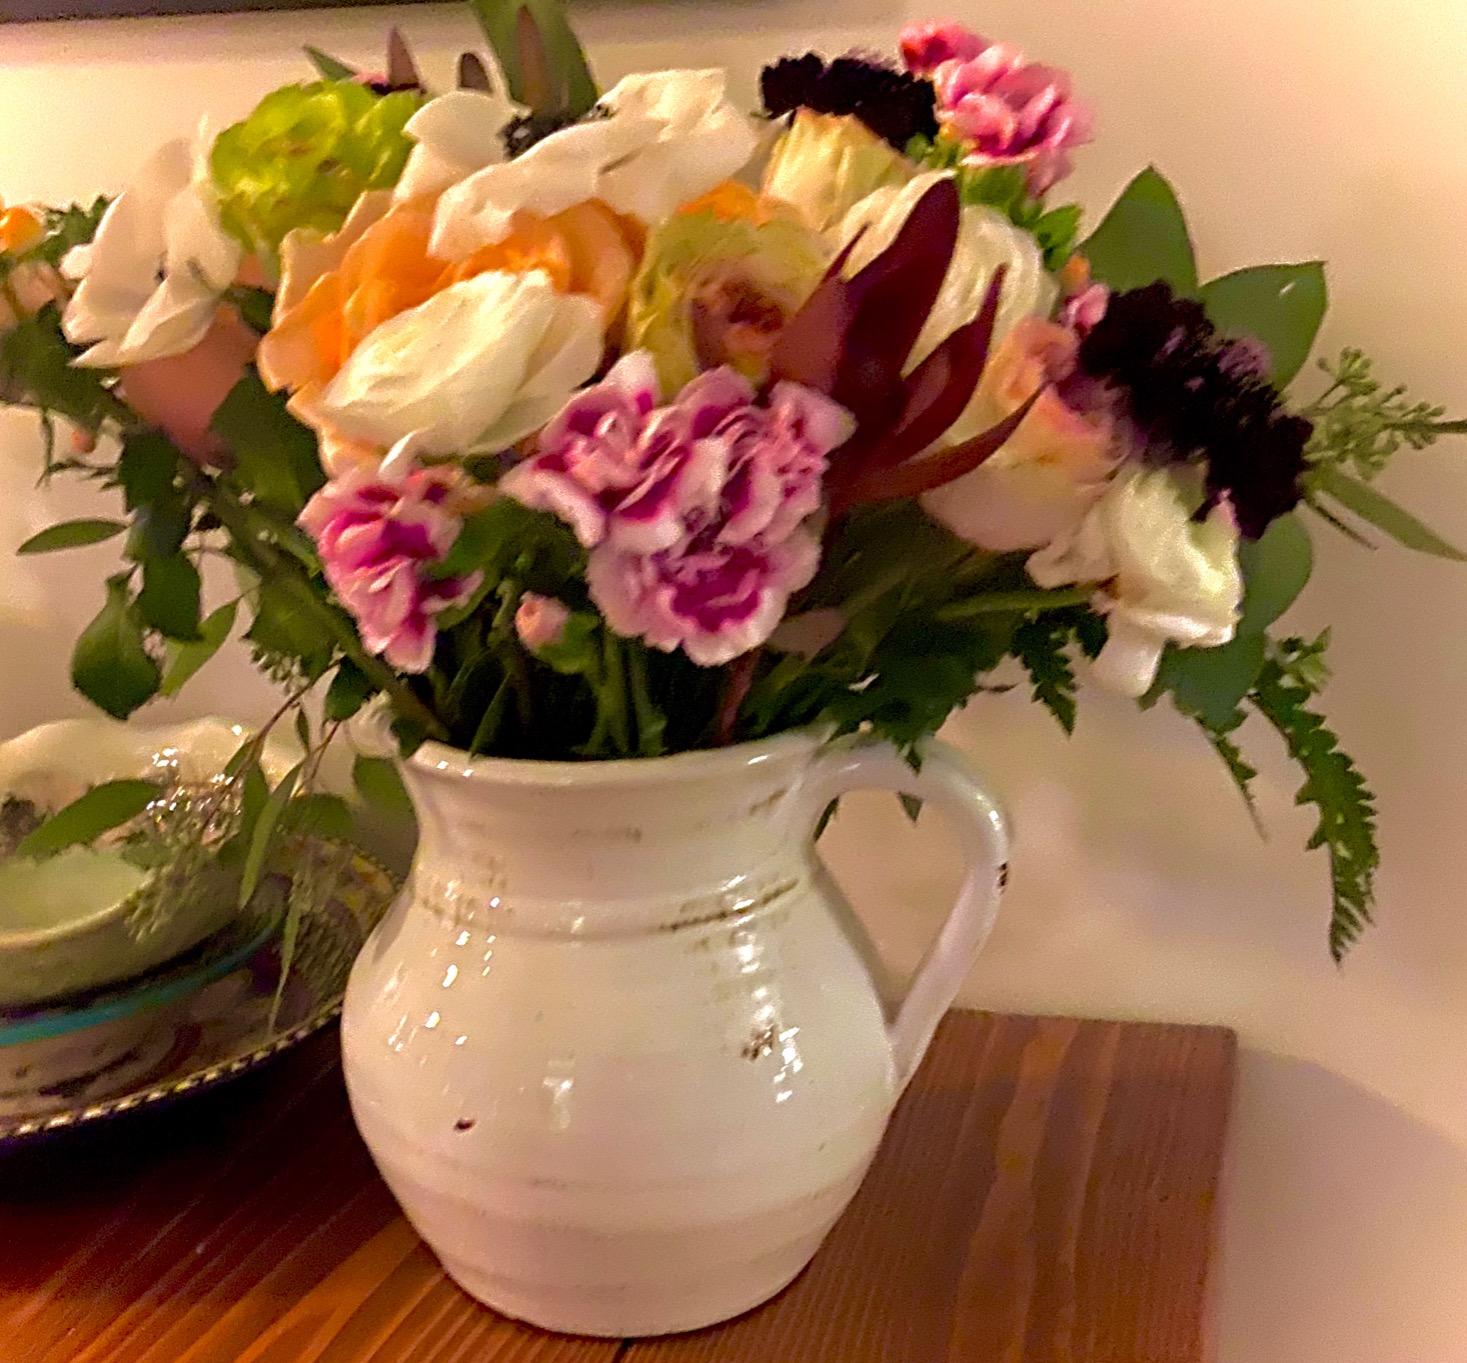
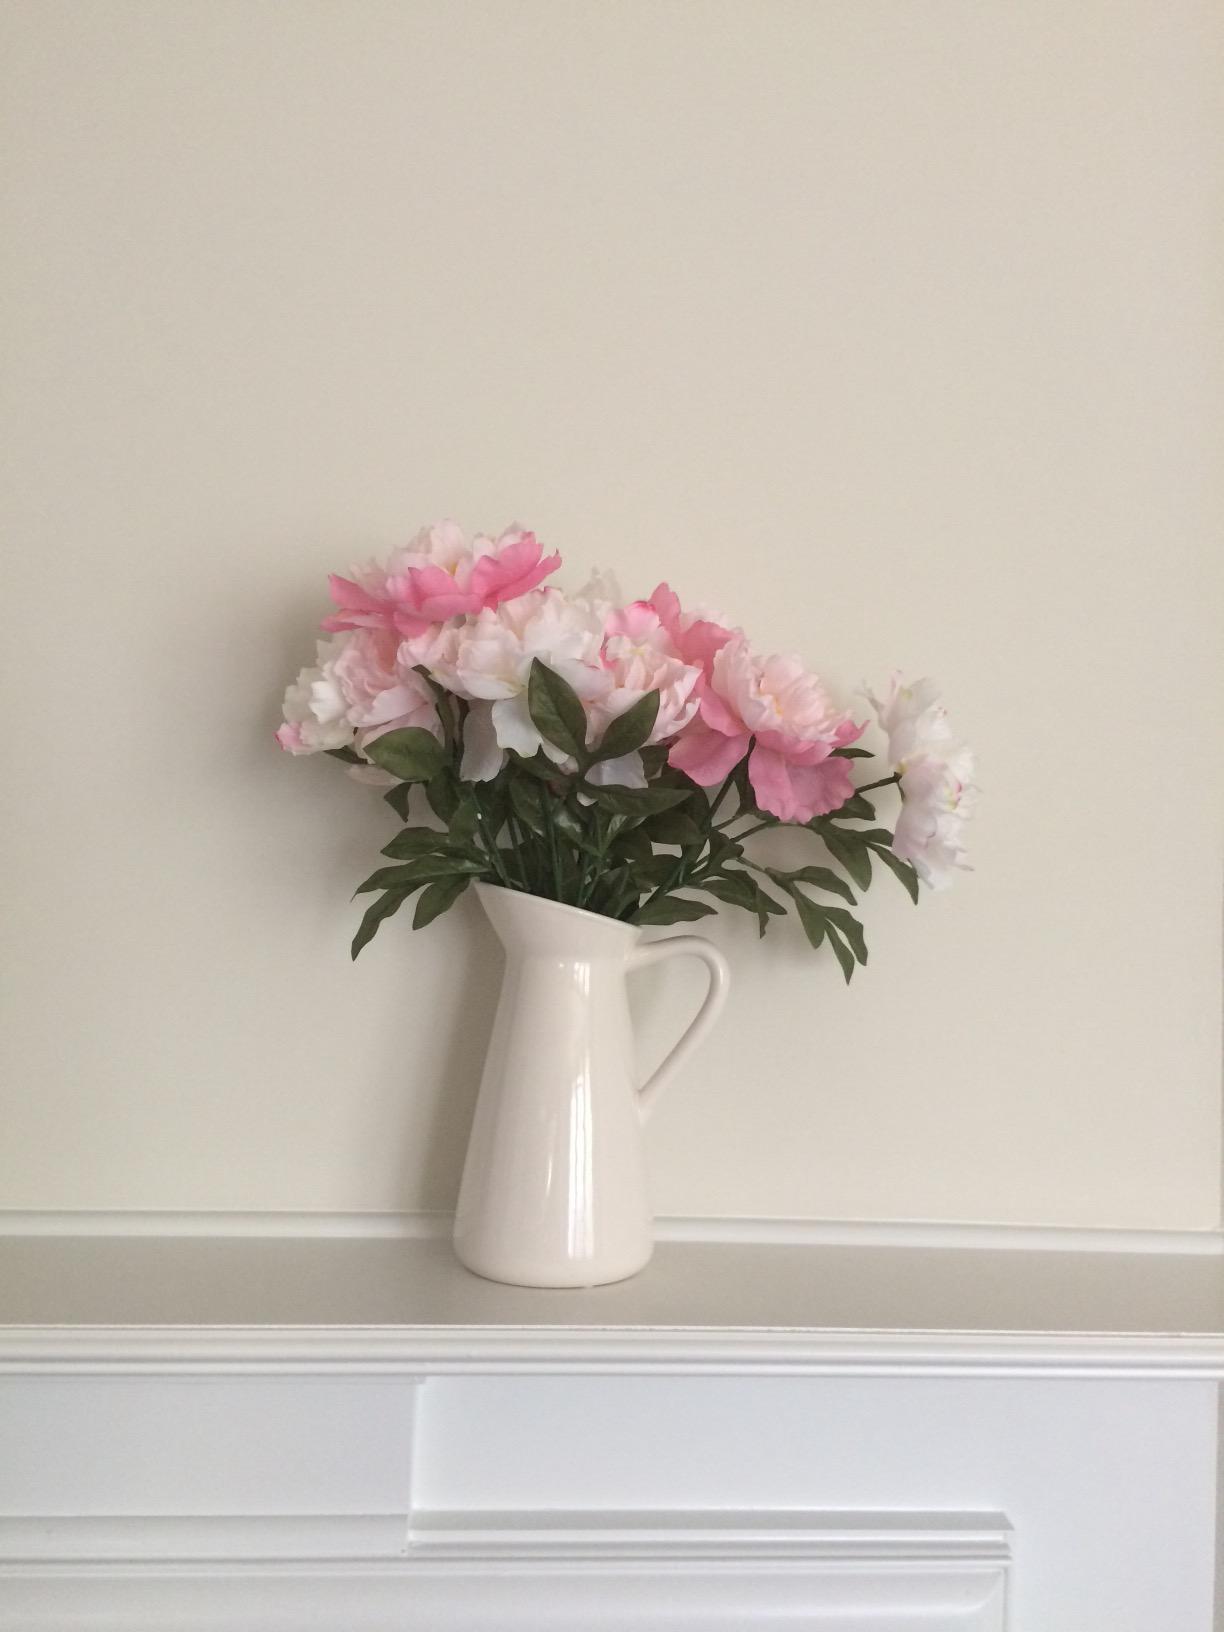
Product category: vase
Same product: no